Kristina Mladenovic

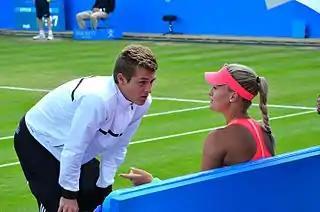
Mladenovic with her brother Luka at the 2015 Birmingham Classic

Mladenovic began the year losing in the second round of the Australian Open to Bethanie Mattek-Sands. She, along with Daniel Nestor, reached the final of the mixed-doubles event. She lost in the second round of the Diamond Games in Antwerp to Lucie Šafářová.